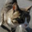
Label: cat